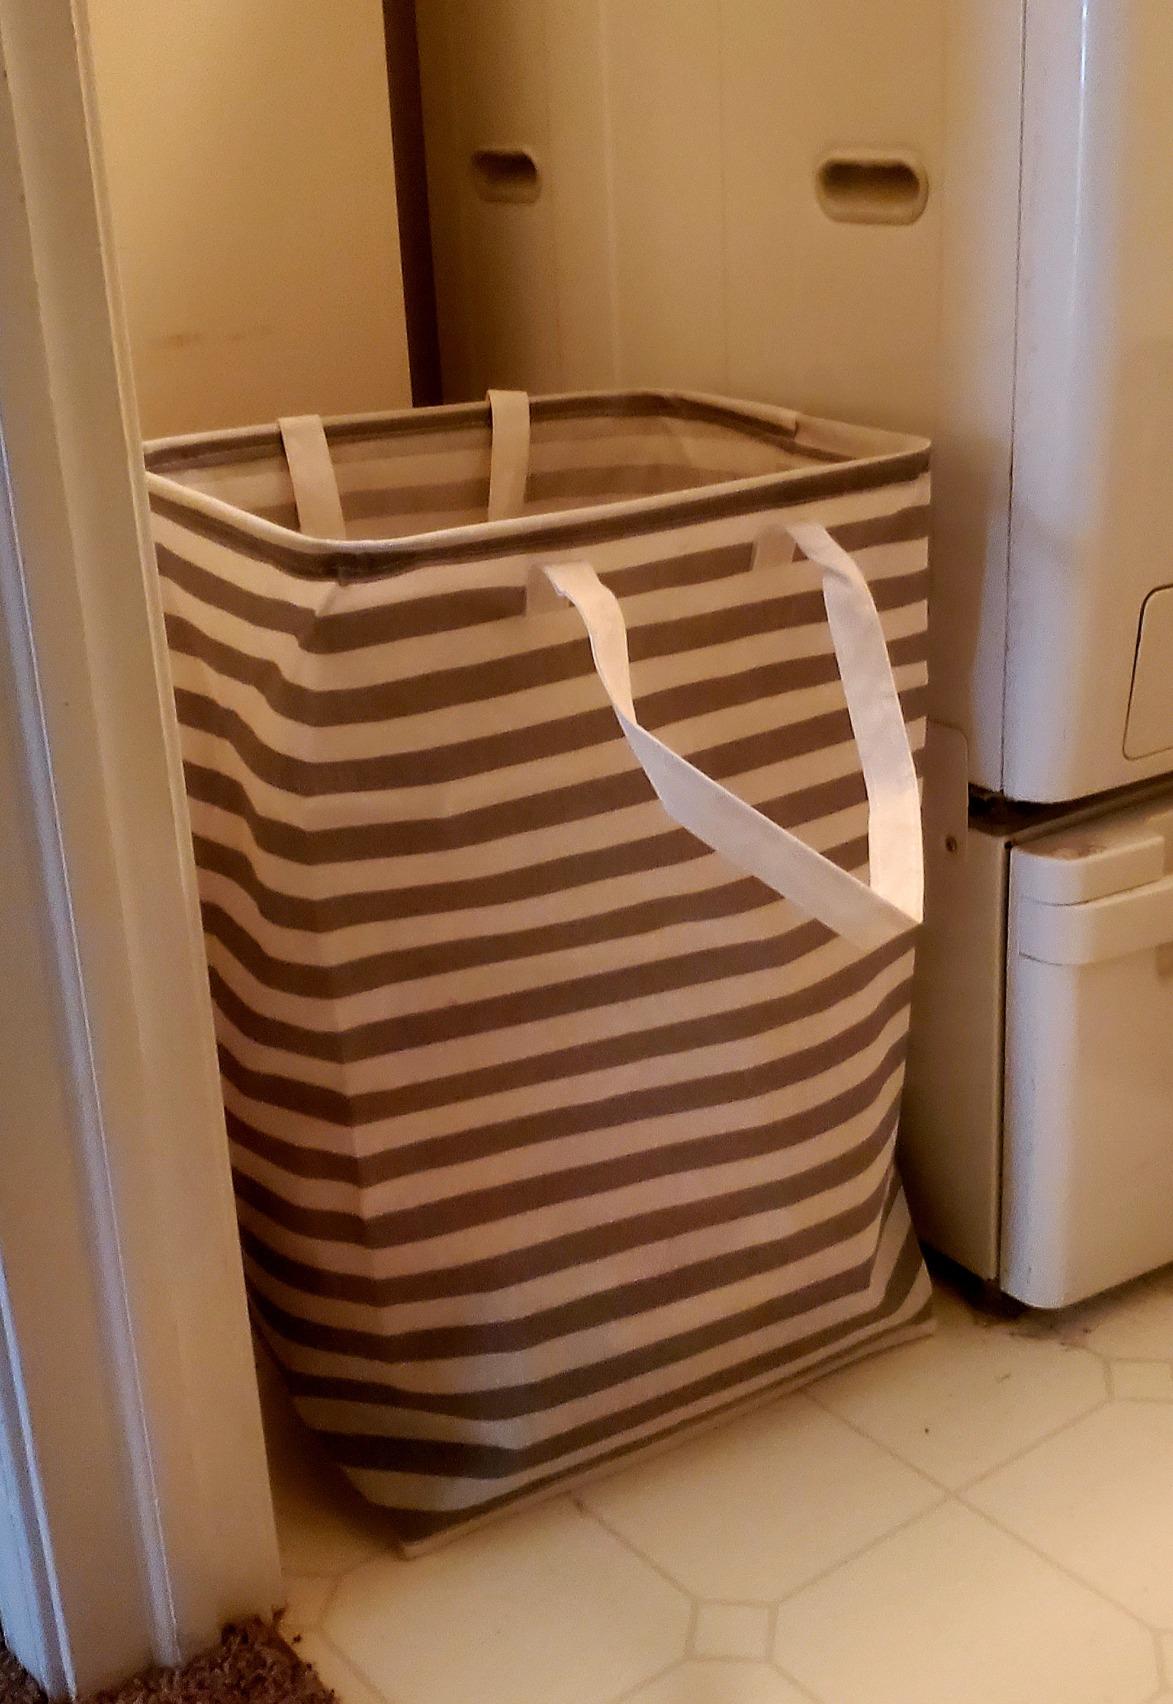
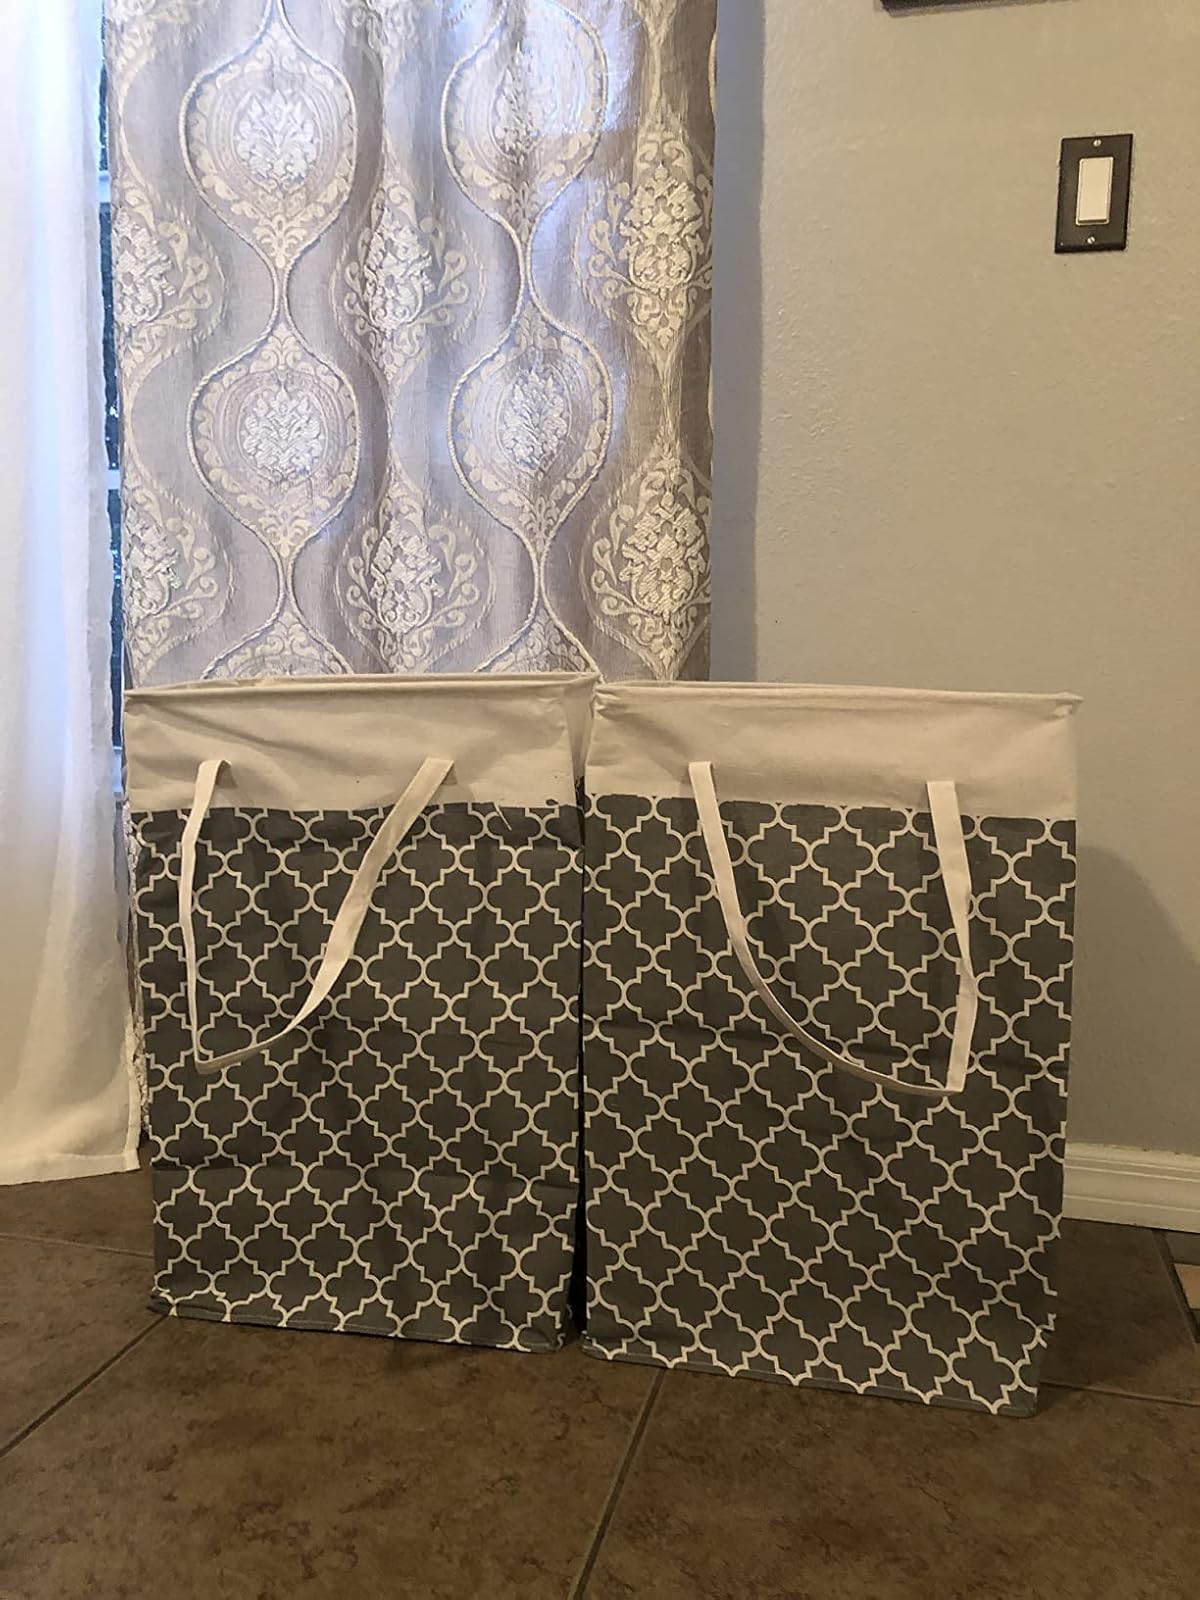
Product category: items_hamper
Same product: no